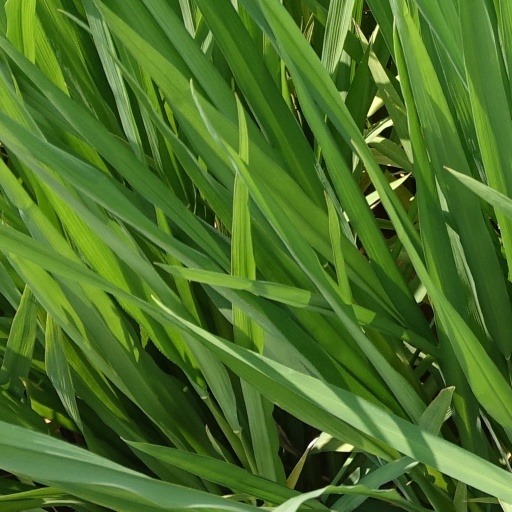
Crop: rice